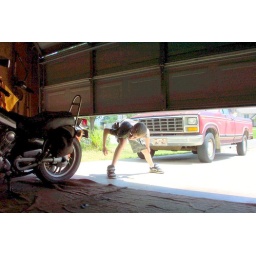
Step in & stand clear of the closing door